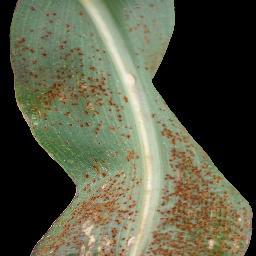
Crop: corn
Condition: (maize)_common_rust